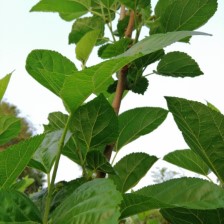
Variety: BlackAustralia